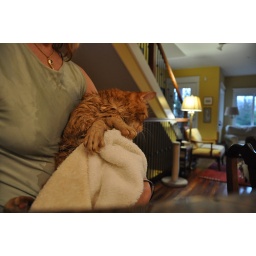
Calvin got interested in the water in the sink so I decided to wash him too. Not as easy as the chihuahua!